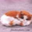
Label: cat